Describe the emotion expressed in this image:  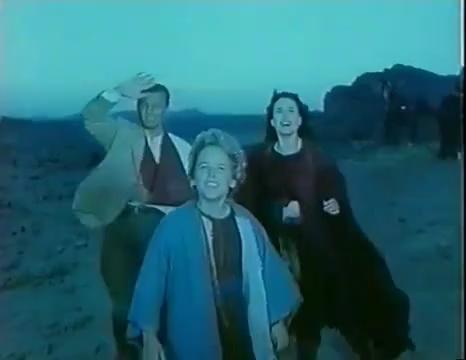
This person displays Fear, valence and arousal with low intensity.